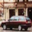
Label: automobile